Xavier Dolan

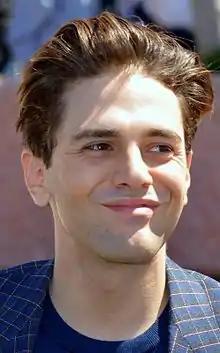
Dolan at the 2016 Cannes Film Festival

Xavier Dolan-Tadros (born 20 March 1989) is a Canadian filmmaker and actor. He began his career as a child actor in commercials before directing several arthouse feature films. He first received international acclaim in 2009 for his feature film directorial debut, "I Killed My Mother", which he also starred in, wrote, and produced, and which premiered at the 62nd Cannes Film Festival in the Directors' Fortnight section and won three awards from the program.